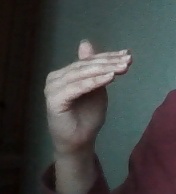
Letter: khaa